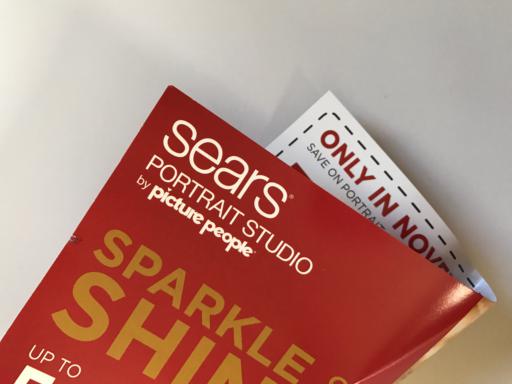
Waste category: paper